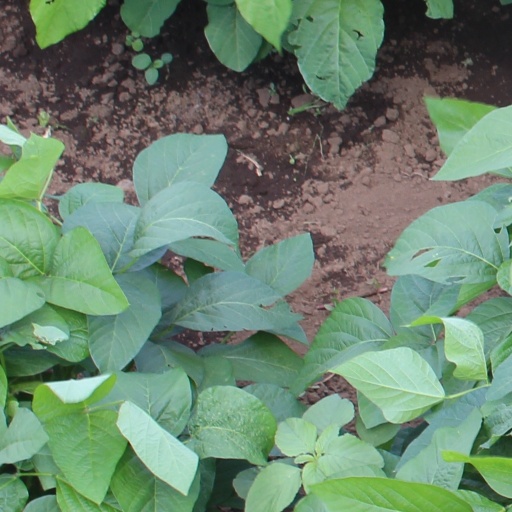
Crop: soybean